Boeing 707

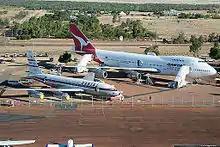
The Qantas 707-138B alongside a Boeing 747 at the Qantas Founders Outback Museum

The 707-320C has a convertible passenger–freight configuration, which became the most widely produced variant of the 707. The 707-320C added a strengthened floor and a new cargo door to the -320B model. The wing was fitted with three-section leading-edge flaps which allowed the removal of the underfin. A total of 335 of this variant were built, including some with JT3D-7 engines ( takeoff thrust) and a takeoff weight of . Most -320Cs were delivered as passenger aircraft with airlines hoping the cargo door would increase second-hand values. The addition of two new emergency exits, one on each side aft of the wing, raised the maximum passenger limit to 219. Only a few aircraft were delivered as pure freighters. One of the final orders was by the Iranian Government for 14 707-3J9C aircraft capable of VIP transportation, communication, and in-flight refueling tasks.